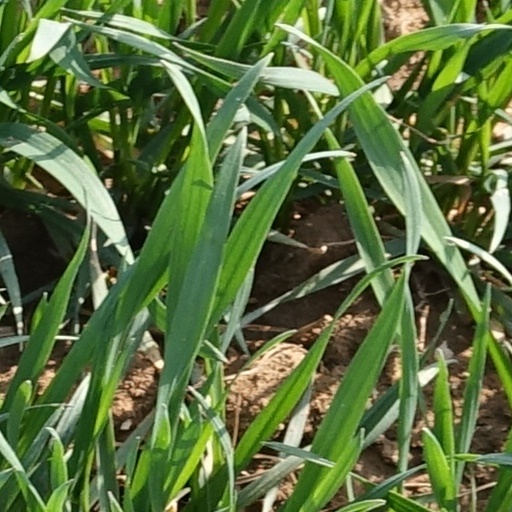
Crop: wheat